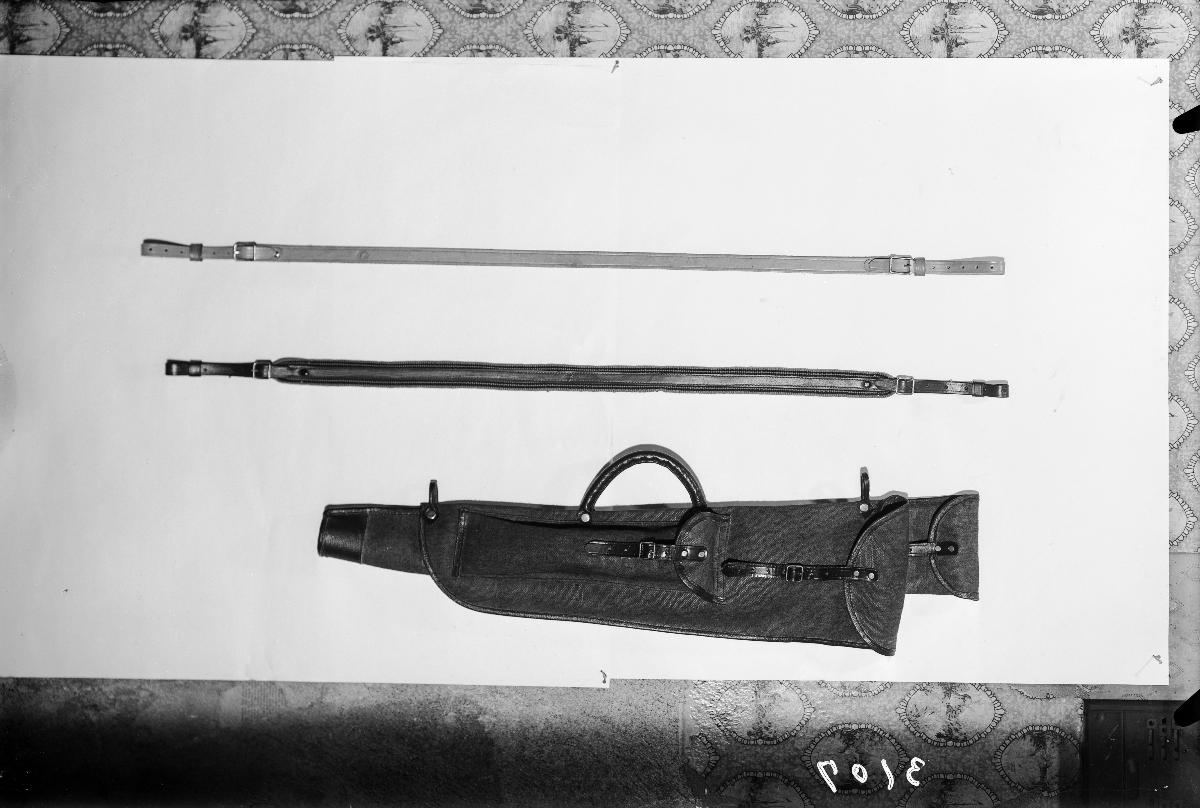
Veljekset Åström Oy:n tuote
Veljekset Åström Ltd's product
sisällön kuvaus: Veljekset Åström Oy:n kotelo ja remmejä, kuvattu syksyllä 1940. content description: Veljekset Åström Ltd's case and straps, captured in 1940.
Vuosi: 1940
Paikka: Suomi
Aiheet: lähikuva; nahkateollisuus; teollisuustuotteet; nahkatuotteet; kantohihnat; leather industry; industrial products; leather goods; läderindustri; industriprodukter; lädervaror